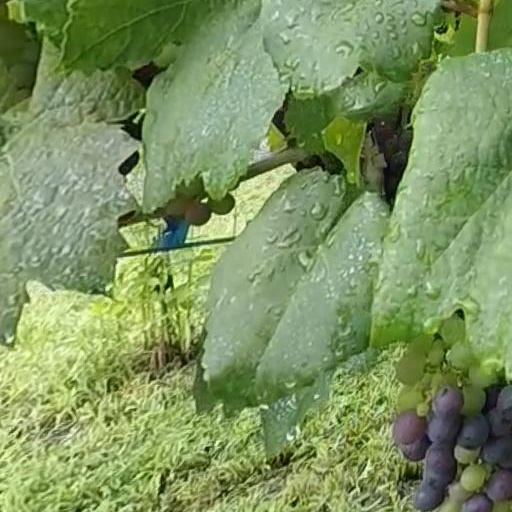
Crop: grape